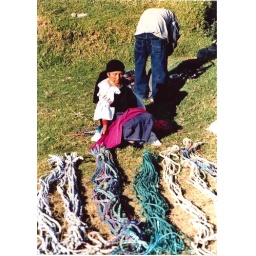
An Otavaleno woman in traditional dress selling animal tethers at the animal market, Otavalo.